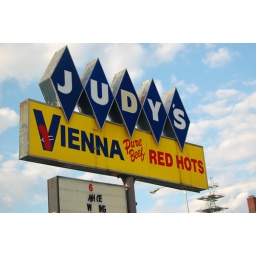
sign in front of an abandoned hot dog place, taken from the car somewhere in Milwaukee